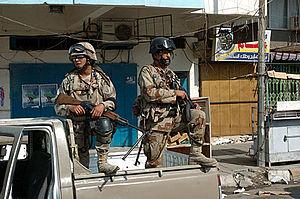
Les Forces armées irakiennes sont les forces armées de l'Irak. Celles-ci ont participé à plusieurs conflits de haute intensité et insurrections depuis l'indépendance de ce pays, ont été dissoutes le 23 mai 2003 par Paul Bremer, à la suite de l'opération liberté irakienne, ce qui sera considéré par la suite comme l'une des plus graves décisions de ce dernier, puis ont été progressivement recréées, sur des bases entièrement nouvelles, par les forces de la Coalition militaire en Irak.